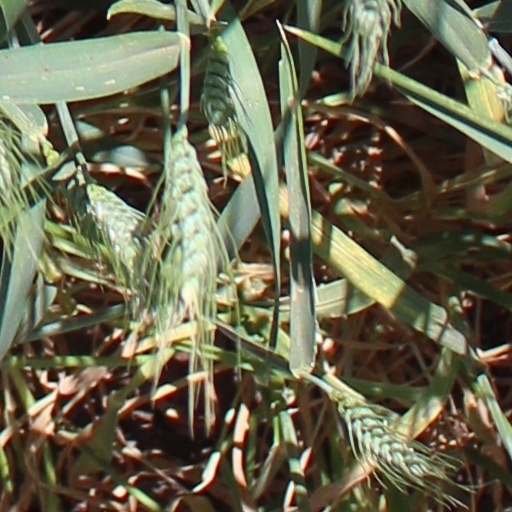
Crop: wheat